Coenosiinae

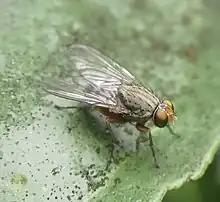
"Pygophora apicalis" (Coenosiini)

The Coenosiinae are a subfamily of true flies, belonging to the family Muscidae.